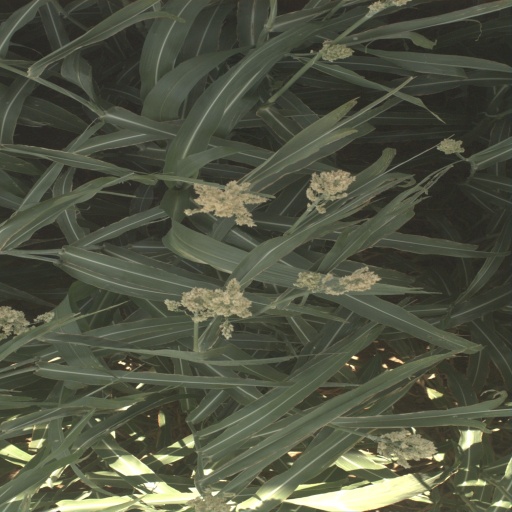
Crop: sorghum